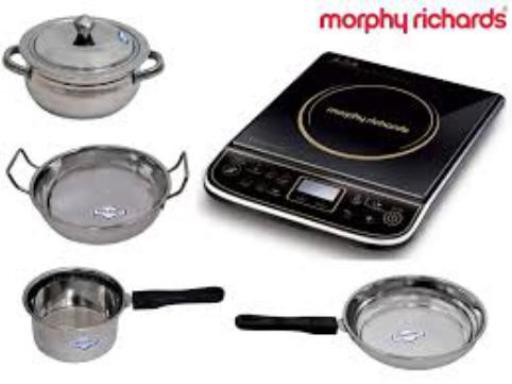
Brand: morphy richards
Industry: Necessities